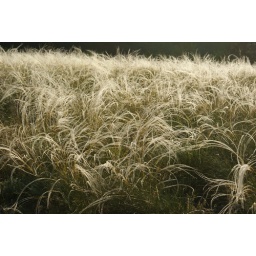
Feather grass in flower